11th Armored Cavalry Regiment

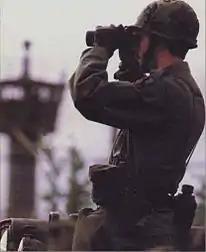
11th ACR trooper on duty in the Fulda Gap “OP ALPHA” during the Cold War.

The 11th Cavalry Group Mechanized was redesignated as the 11th Constabulary Regiment on 3 May 1946 in order that the regiment could fulfill its occupation duties, and was restored as the 11th Armored Cavalry Regiment and inactivated in November 1948. Blackhorse was brought back into active status 1 April 1951 at Camp Carson, Colorado. In 1954, the regiment transferred to Fort Knox to complete its training in armored tactics.